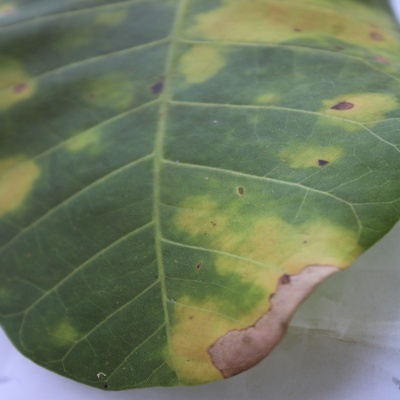
Crop: Cashew
Condition: anthracnose